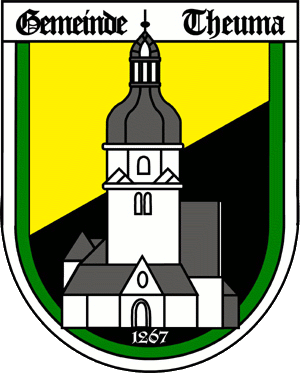
Theuma est une commune de Saxe, située dans l'arrondissement du Vogtland, dans le district de Chemnitz.